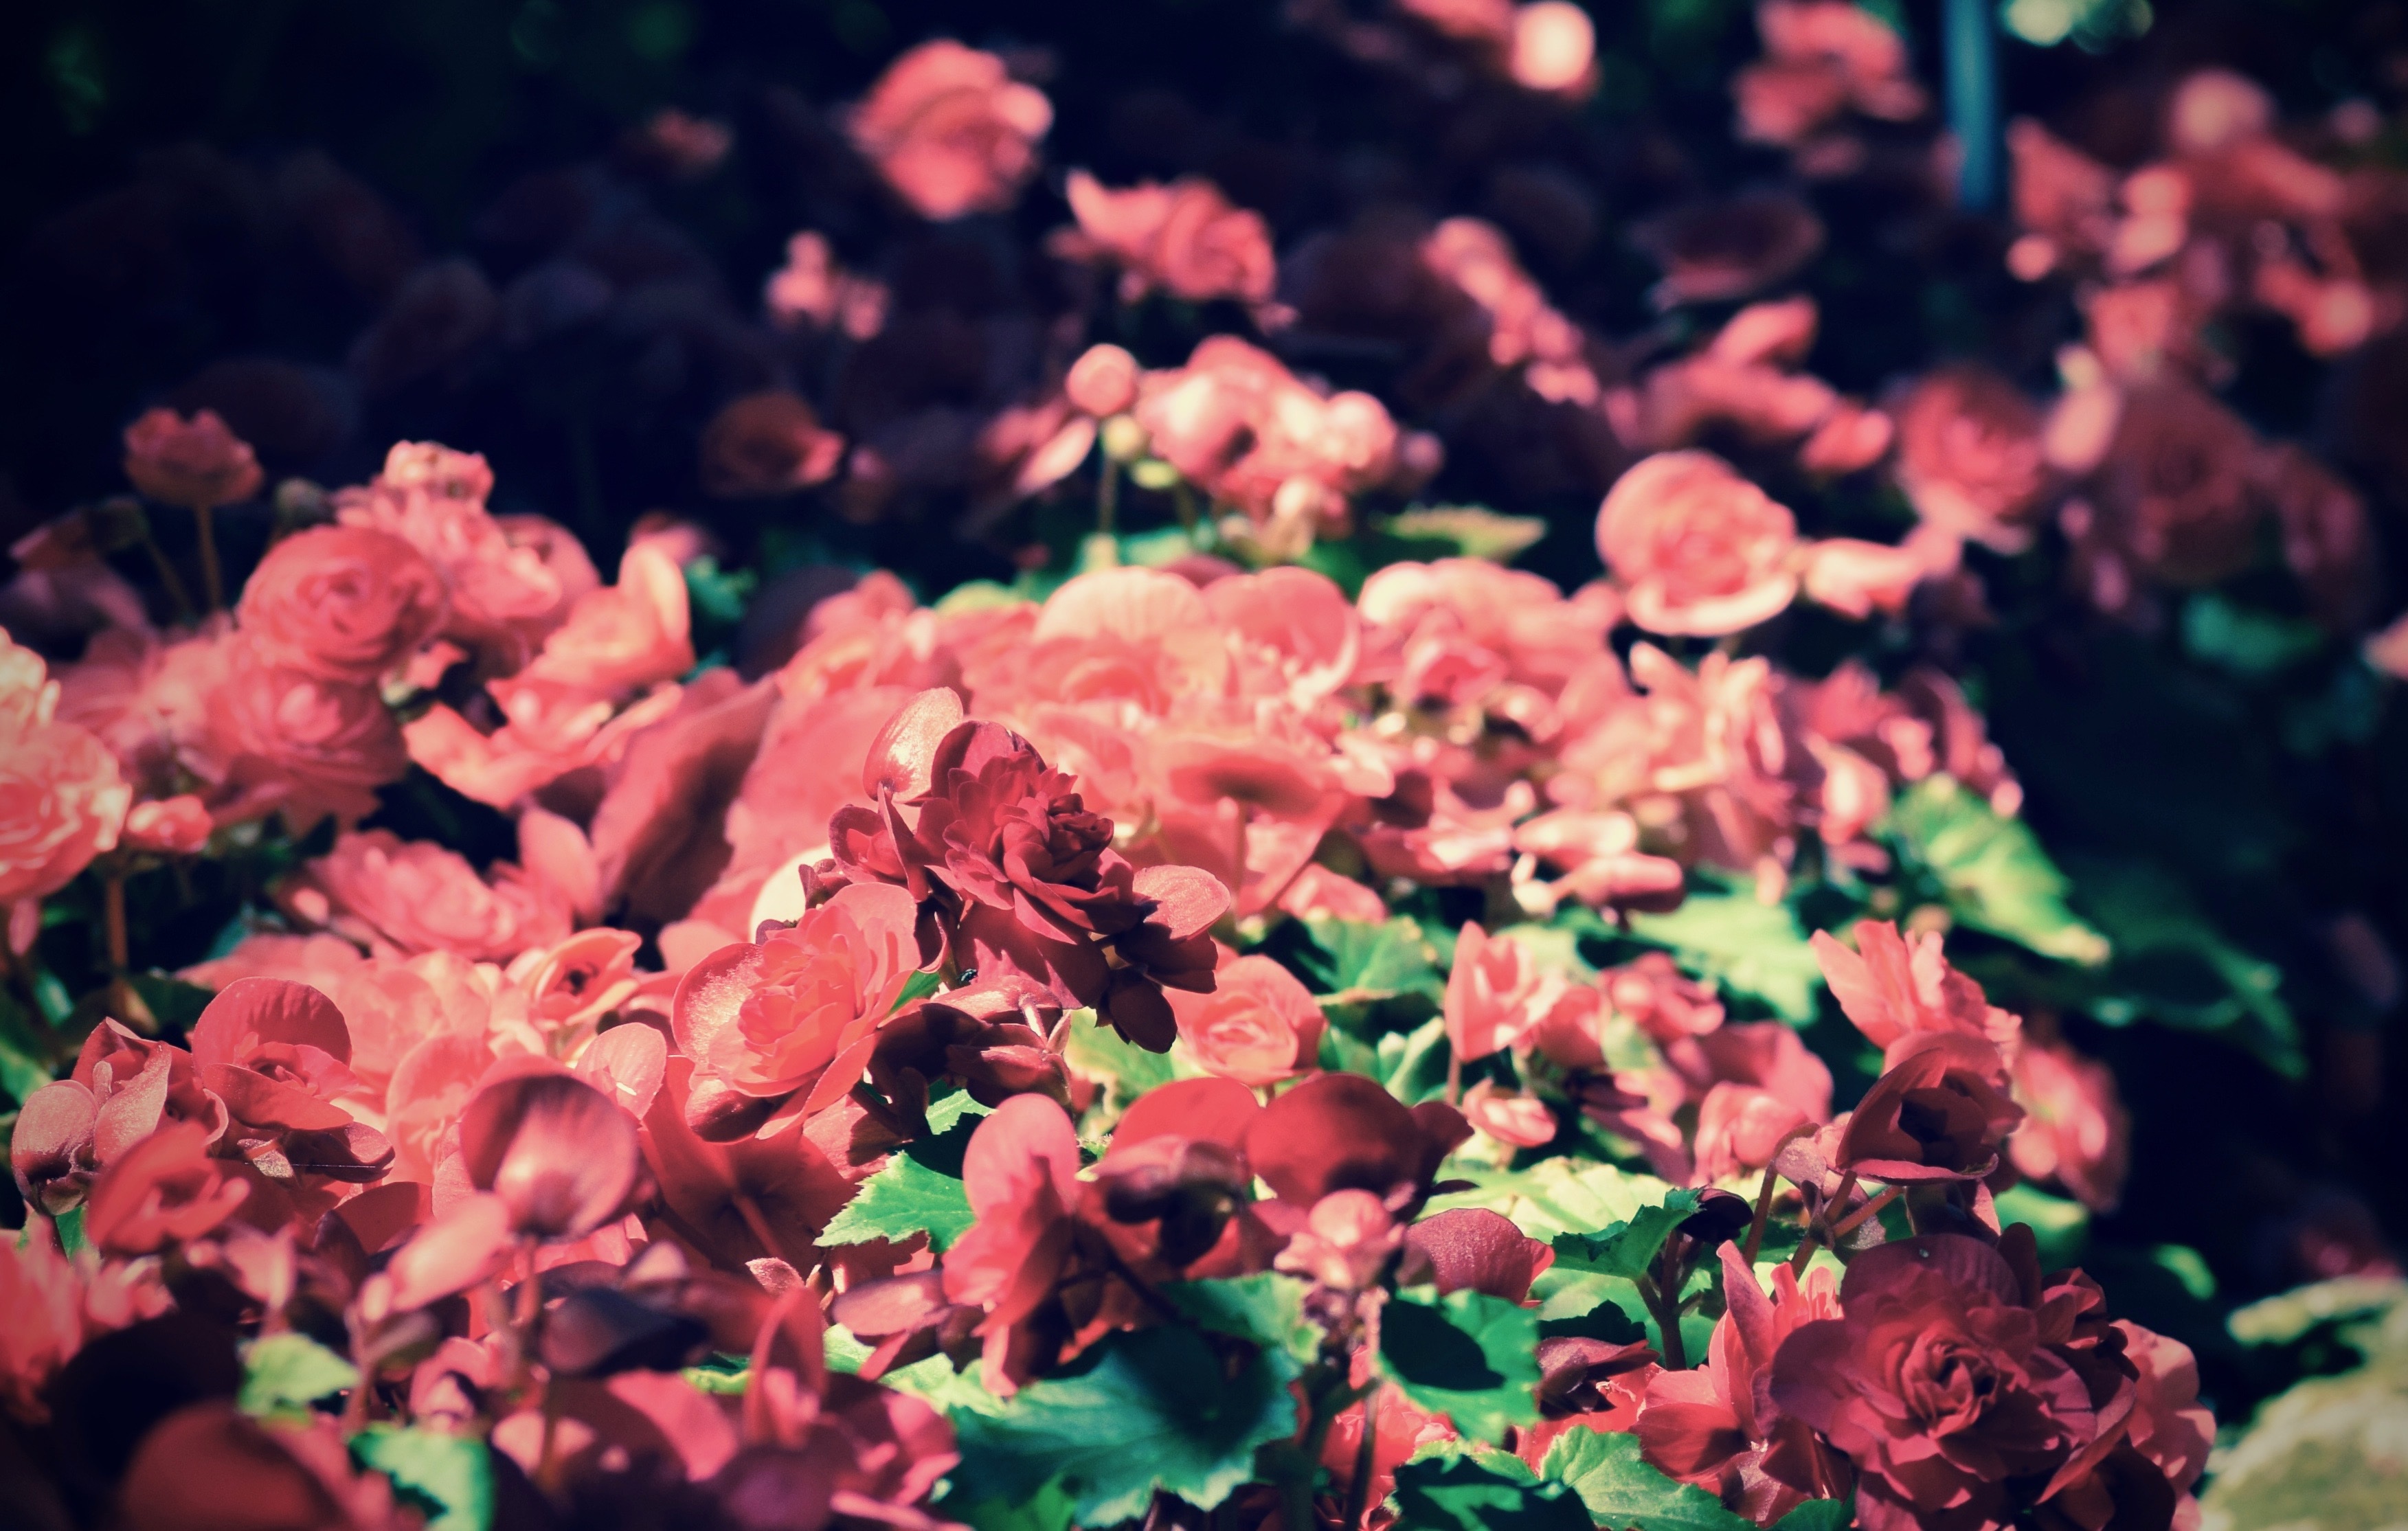
tree, blossom, plant, leaf, flower, petal, red, autumn, pink, flora, shrub, macro photography, flowering plant, land plant